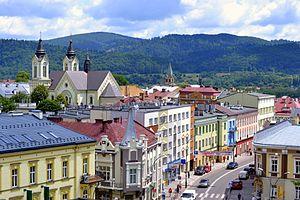
Sanok est une ville de la voïvodie des Basses-Carpates, dans le sud-est de la Pologne. Elle est le chef-lieu du powiat de Sanok. Sa population s'élevait à 39 375 habitants en 2012.